Shamlaji

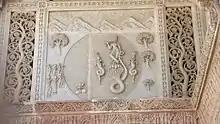
Relief of Krishna and jali screens on the main temple

Near the Shamlaji temple the river forms deep pools, much resorted to by persons bewitched or devil-possessed. To the north the waters of the Karmanu pond, and the Surya reservoir have the property of washing away sin.